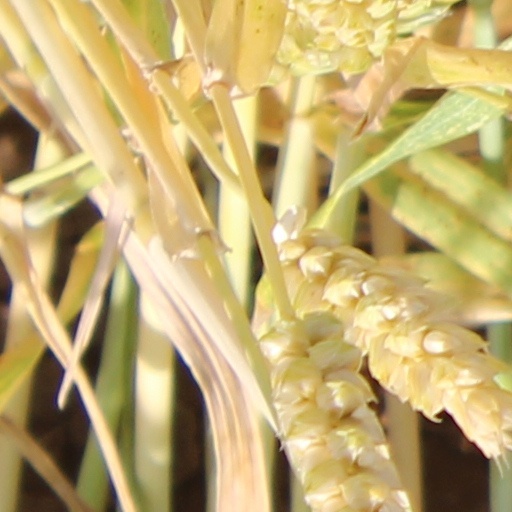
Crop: wheat